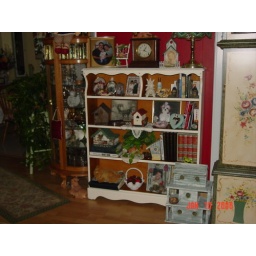
Bookcase against red wall